Larry King Live

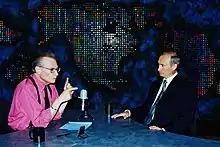
King interviewing Russian President Vladimir Putin, September 8, 2000.

Al Gore was supposed to host on May 6, 1999, with Oprah Winfrey as a guest and the topic was supposed to be the aftermath of the Columbine High School massacre. However, with Gore's candidacy for the presidency pending, CNN decided not to let him host as a result of the controversy.